Rama Raya

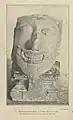
Stone representation of Rama Raya's head

Aliya Rama Raya (1484 – 23 January 1565) was a statesman of the Vijayanagara Empire, the son-in-law (Aliya in Kannada) of Emperor Krishna Deva Raya and the progenitor of the Aravidu dynasty of Vijayanagara Empire, the fourth and last dynasty of the empire. As a regent, he was the "de facto" ruler of the empire from 1542 to 1565, although legally the emperor during this period was Sadasiva Raya, who was merely a puppet ruler. Rama Raya was killed at the Battle of Talikota, after which the Vijayanagara Empire fragmented into several semi-independent principalities paying only nominal allegiance to the empire.